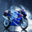
Label: motorcycle